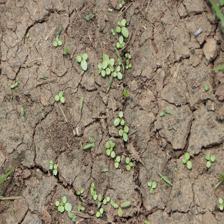
Label: Grass